No More Heroes: Heroes' Paradise

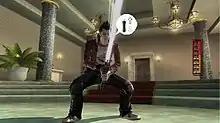
Player using the PlayStation Move controller for Travis powering up the katana

Unlike the original Japanese release of the game, the North American and European release of the game include PlayStation Move support at launch. This is the only difference between the PlayStation 3 and Xbox 360 versions of the game. Players can use the PlayStation Move controller to recharge the katana, since the beam katanas run on batteries, as well as control it to execute attacks and advanced combos, much like the Wii version.